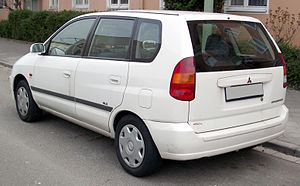
Mitsubishi Space Star (1998) / Generelt
Mitsubishi Space Star er en mini-MPV fremstillet af den japanske bilfabrikant Mitsubishi Motors mellem efteråret 1998 og starten af 2005.